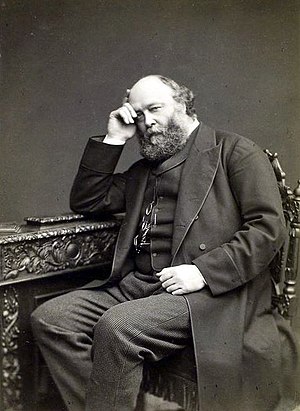
Robert Gascoyne-Cecil, 3. markis af Salisbury
Robert Gascoyne-Cecil, 3. markis af Salisbury.
Robert Arthur Talbot Gascoyne-Cecil, 3. markis af Salisbury var en engelsk aristokrat og konservativ britisk politiker. Han blev premierminister tre gange.